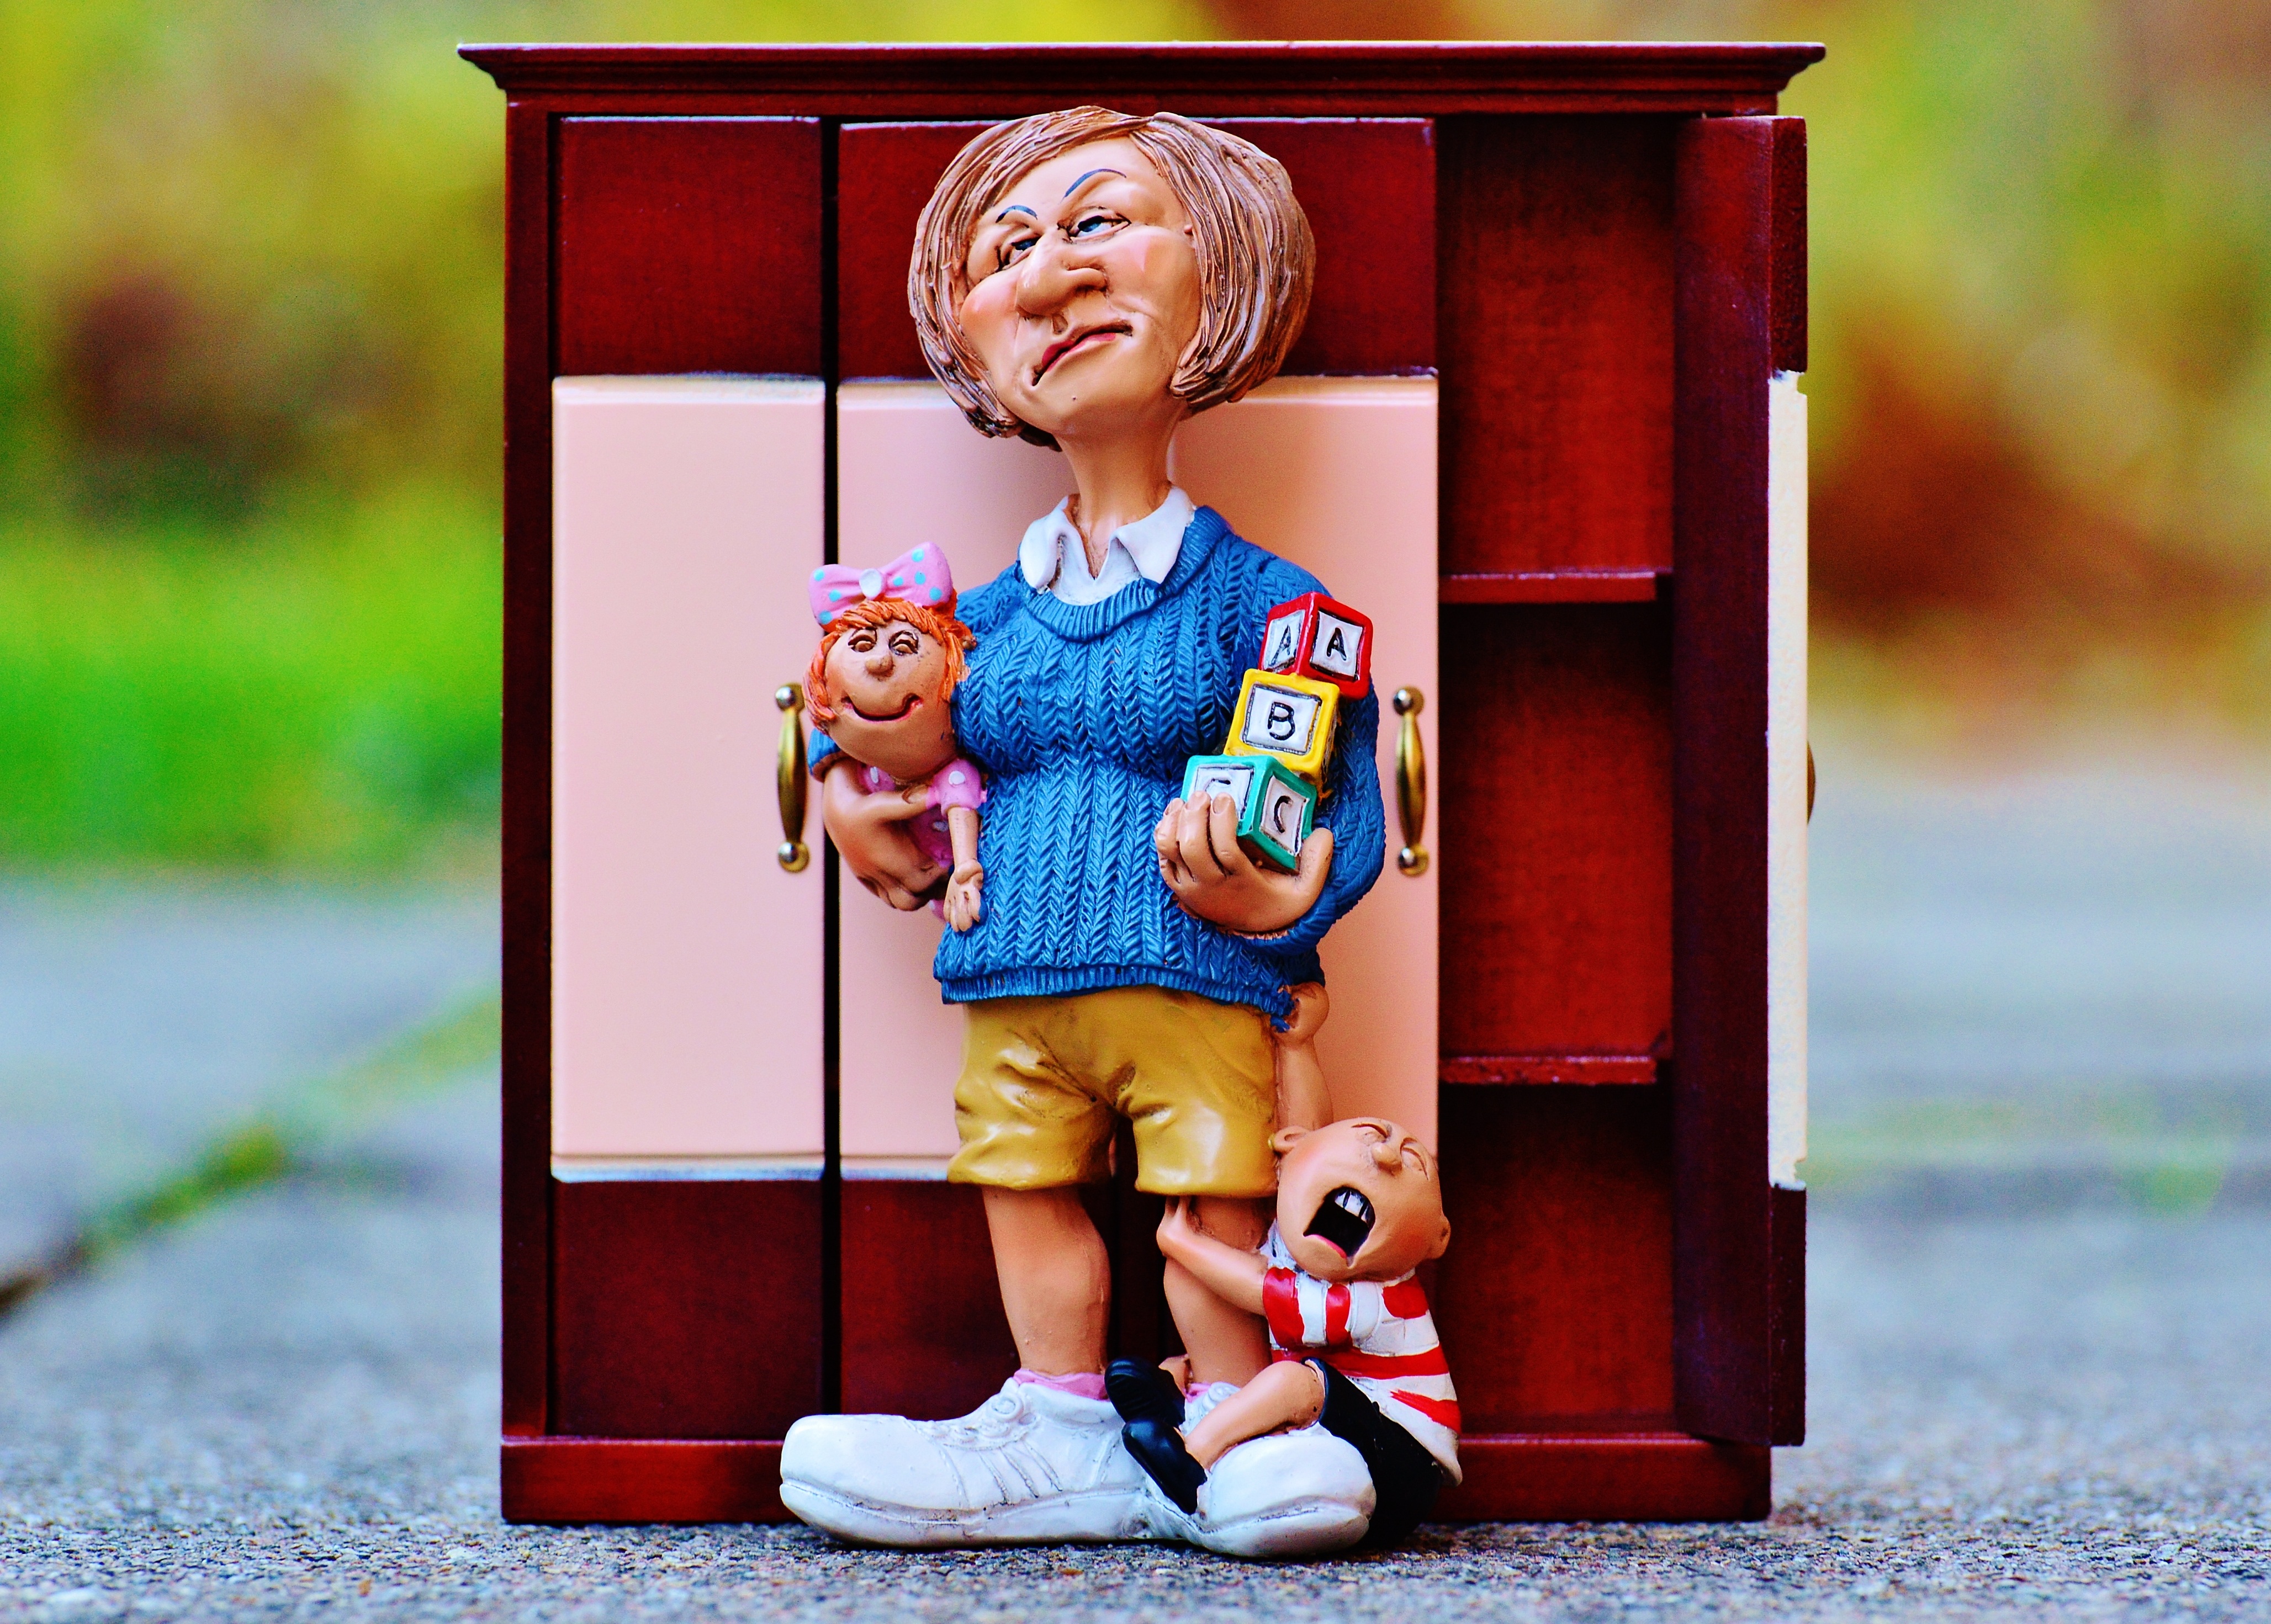
play, cute, red, color, child, toy, children, fun, toddler, funny, kindergarten, wardrobe, building blocks, nanny, baby sitter, children educator, kindergarten teacher